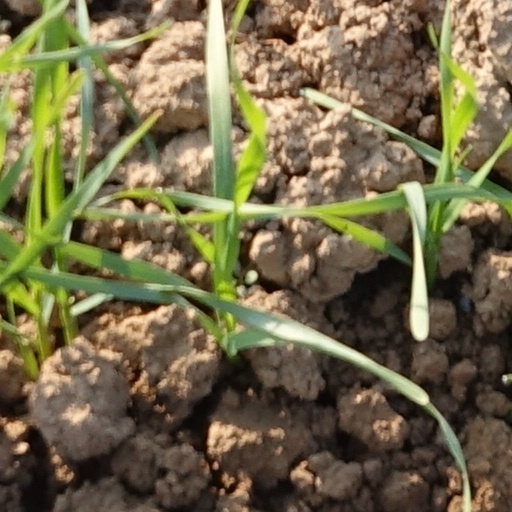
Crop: wheat